Aberlie House

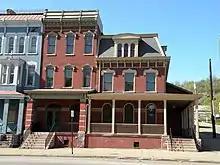

Aberlie House at 122-124 East North Avenue in the Central Northside neighborhood of Pittsburgh, Pennsylvania, was likely built circa 1880. It was added to the List of City of Pittsburgh historic designations on February 13, 2001.